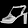
Label: Sandal